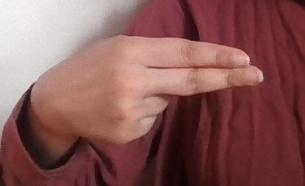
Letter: ain